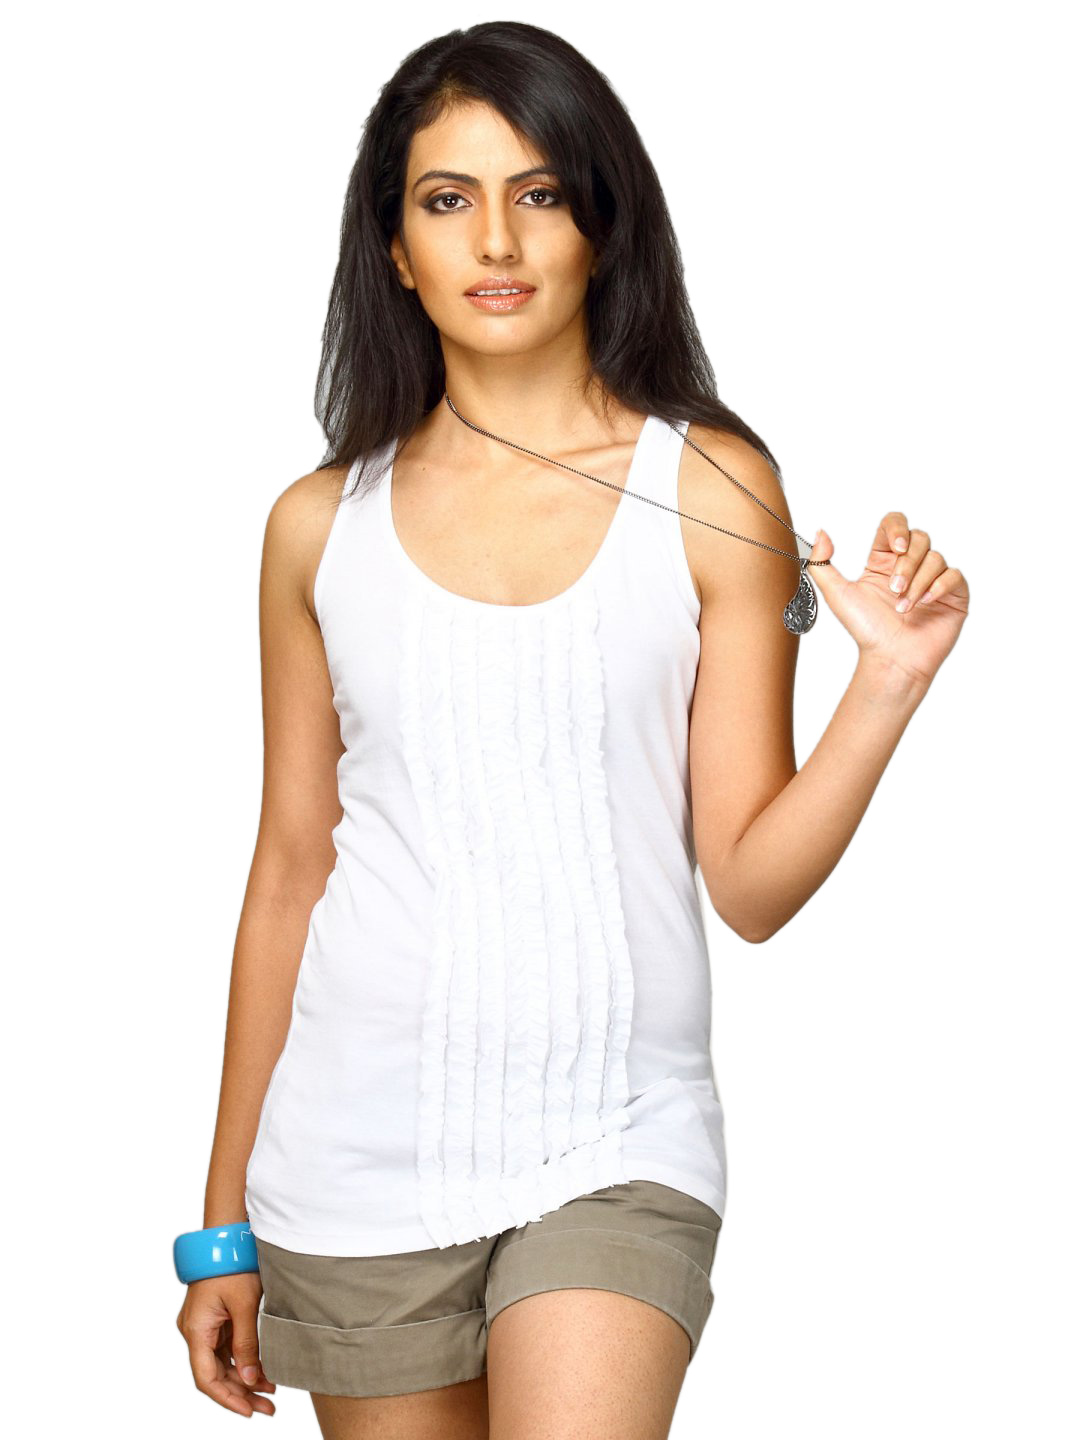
UCB Women Sleeveless White Top
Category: Apparel / Topwear / Tops
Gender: Women
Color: White
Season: Summer 2011
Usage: Casual